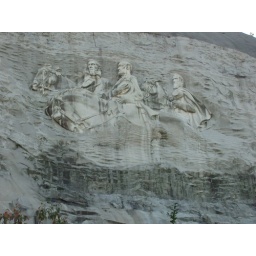
this is stone mountain - in stone mountain georgia - not far from our home.